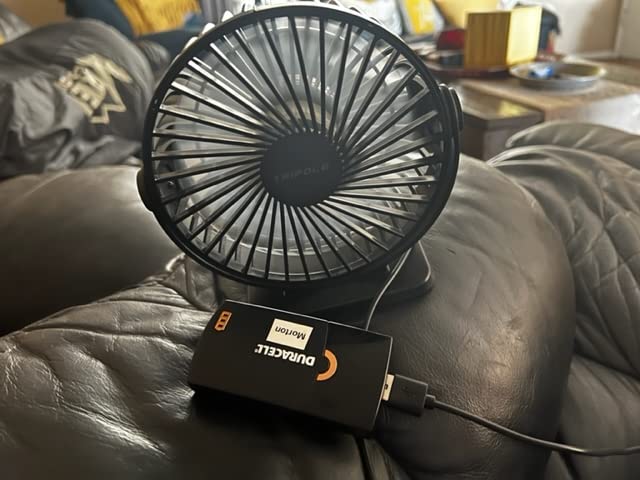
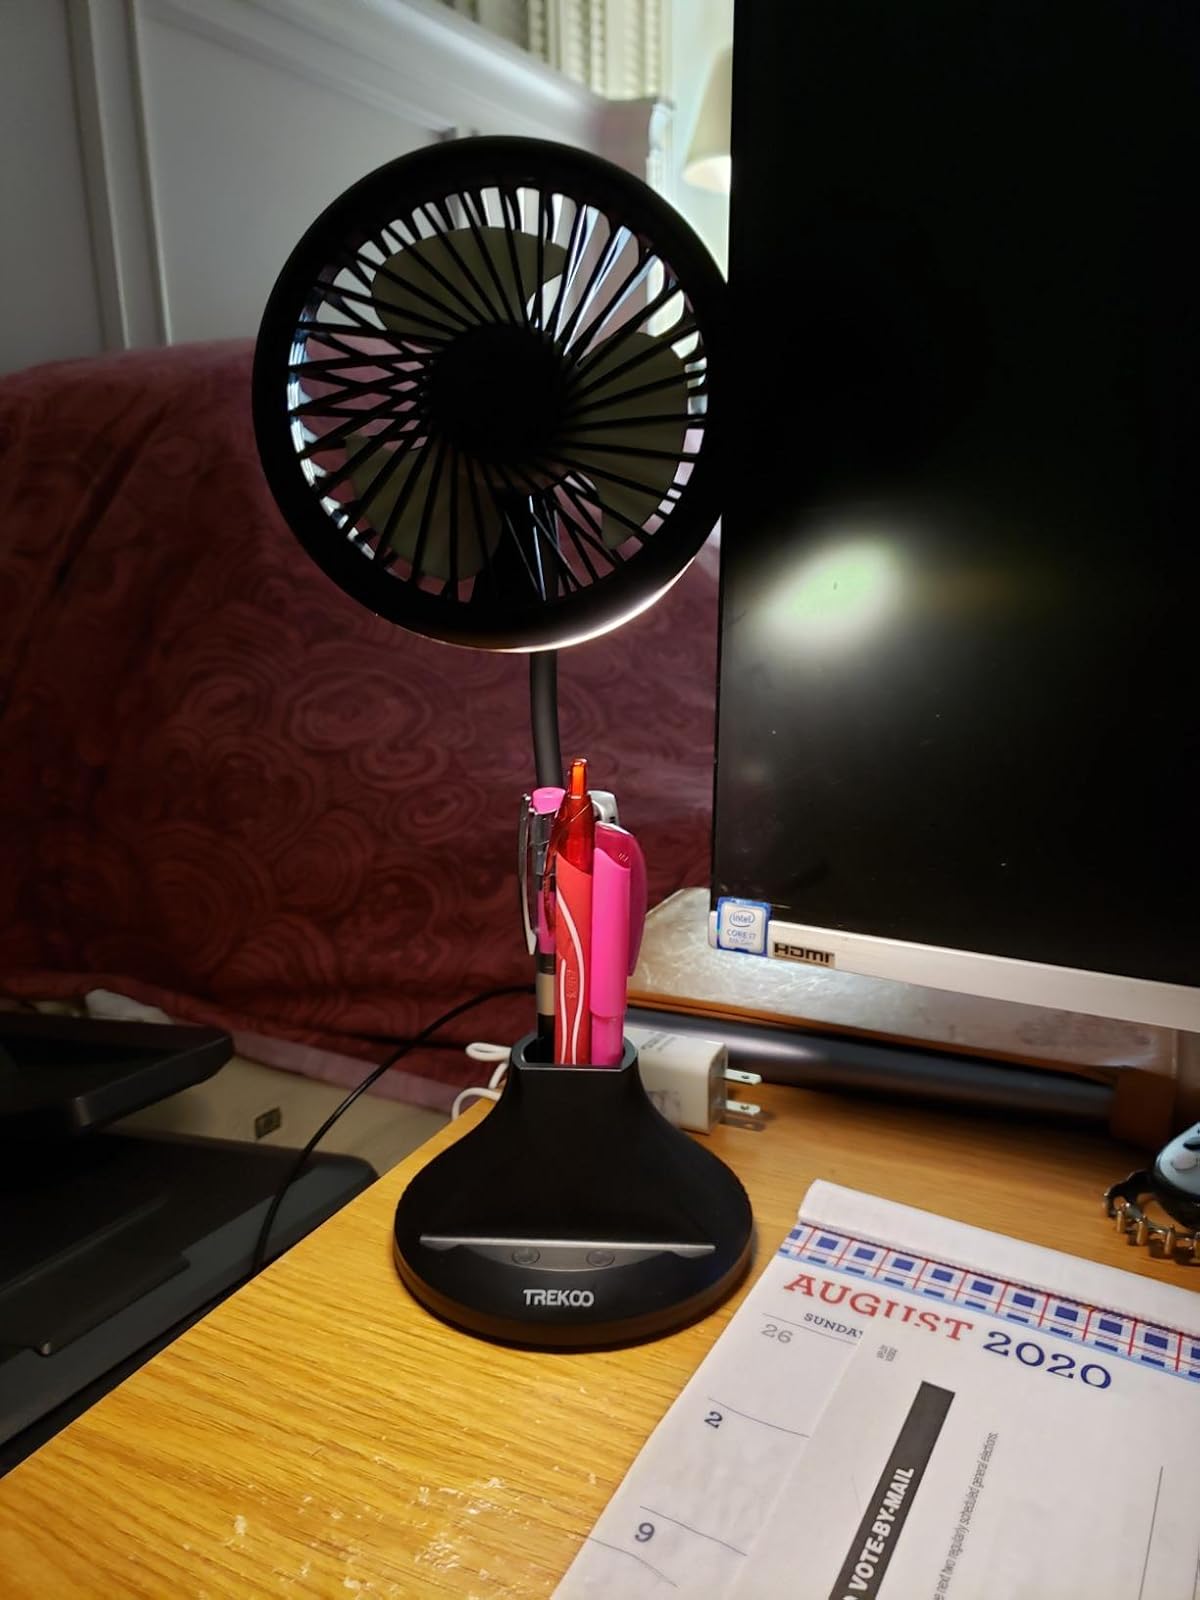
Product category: fan
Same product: no